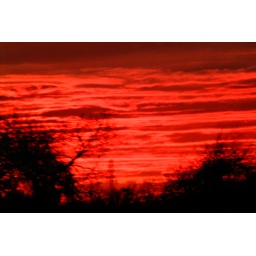
dusk in texas, orange sky